The Salute of the Jugger

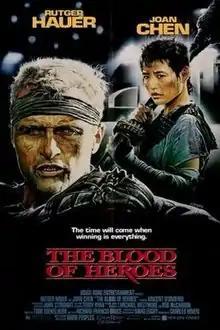
Theatrical release poster by Enzo Sciotti

The Salute of the Jugger (also released as The Blood of Heroes in the United States) is a 1989 post-apocalyptic film written and directed by David Webb Peoples, produced by Charles Roven, and starring Rutger Hauer, Joan Chen, and Vincent D'Onofrio. The film has inspired the creation of the sport Jugger.